Ethnic groups in Portland, Oregon

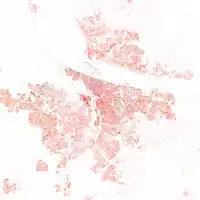
Map of racial distribution in Portland, Oregon, according to the 2010 U.S. Census. Each dot represents 25 people, according to the following color code:

According to the City of Portland, "In all categories, the Eastside is more racially diverse than the Westside. Hispanics are most concentrated in North Portland at nearly 15% of the population. NE Portland has the highest concentration of African Americans at 30%. The concentration of Asians in Portland are mostly within NE, SE, and outer East Portland, with a percent population of 11%, 10%, and 9% respectively. Whites are the most common race group citywide."